Insurance

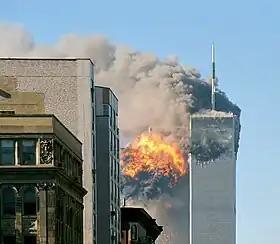
9/11 was a major insurance loss, but there were disputes over the World Trade Center's insurance policy.

Often a commercial insured's liability insurance program consists of several layers. The first layer of insurance generally consists of primary insurance, which provides first dollar indemnity for judgments and settlements up to the limits of liability of the primary policy. Generally, primary insurance is subject to a deductible and obligates the insurer to defend the insured against lawsuits, which is normally accomplished by assigning counsel to defend the insured. In many instances, a commercial insured may elect to self-insure. Above the primary insurance or self-insured retention, the insured may have one or more layers of excess insurance to provide coverage additional limits of indemnity protection. There are a variety of types of excess insurance, including "stand-alone" excess policies (policies that contain their own terms, conditions, and exclusions), "follow form" excess insurance (policies that follow the terms of the underlying policy except as specifically provided), and "umbrella" insurance policies (excess insurance that in some circumstances could provide coverage that is broader than the underlying insurance).